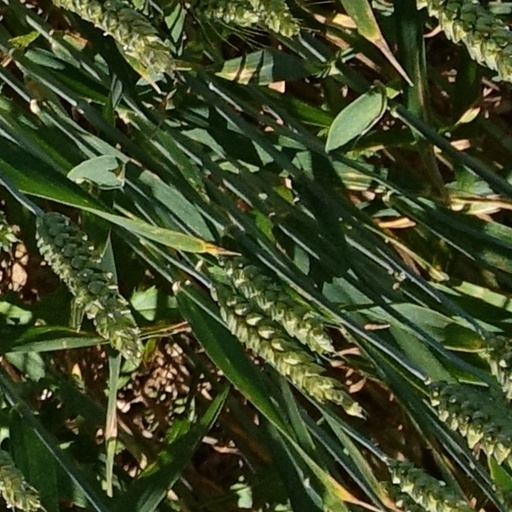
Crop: wheat